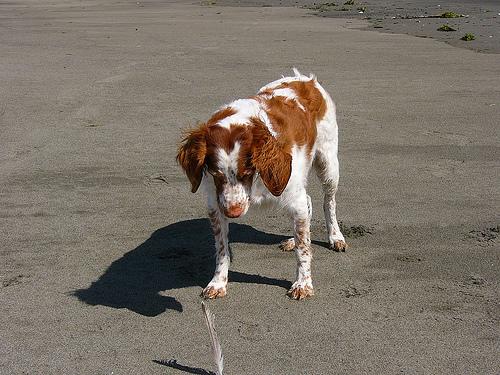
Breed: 232-n000076-Brittany_spaniel